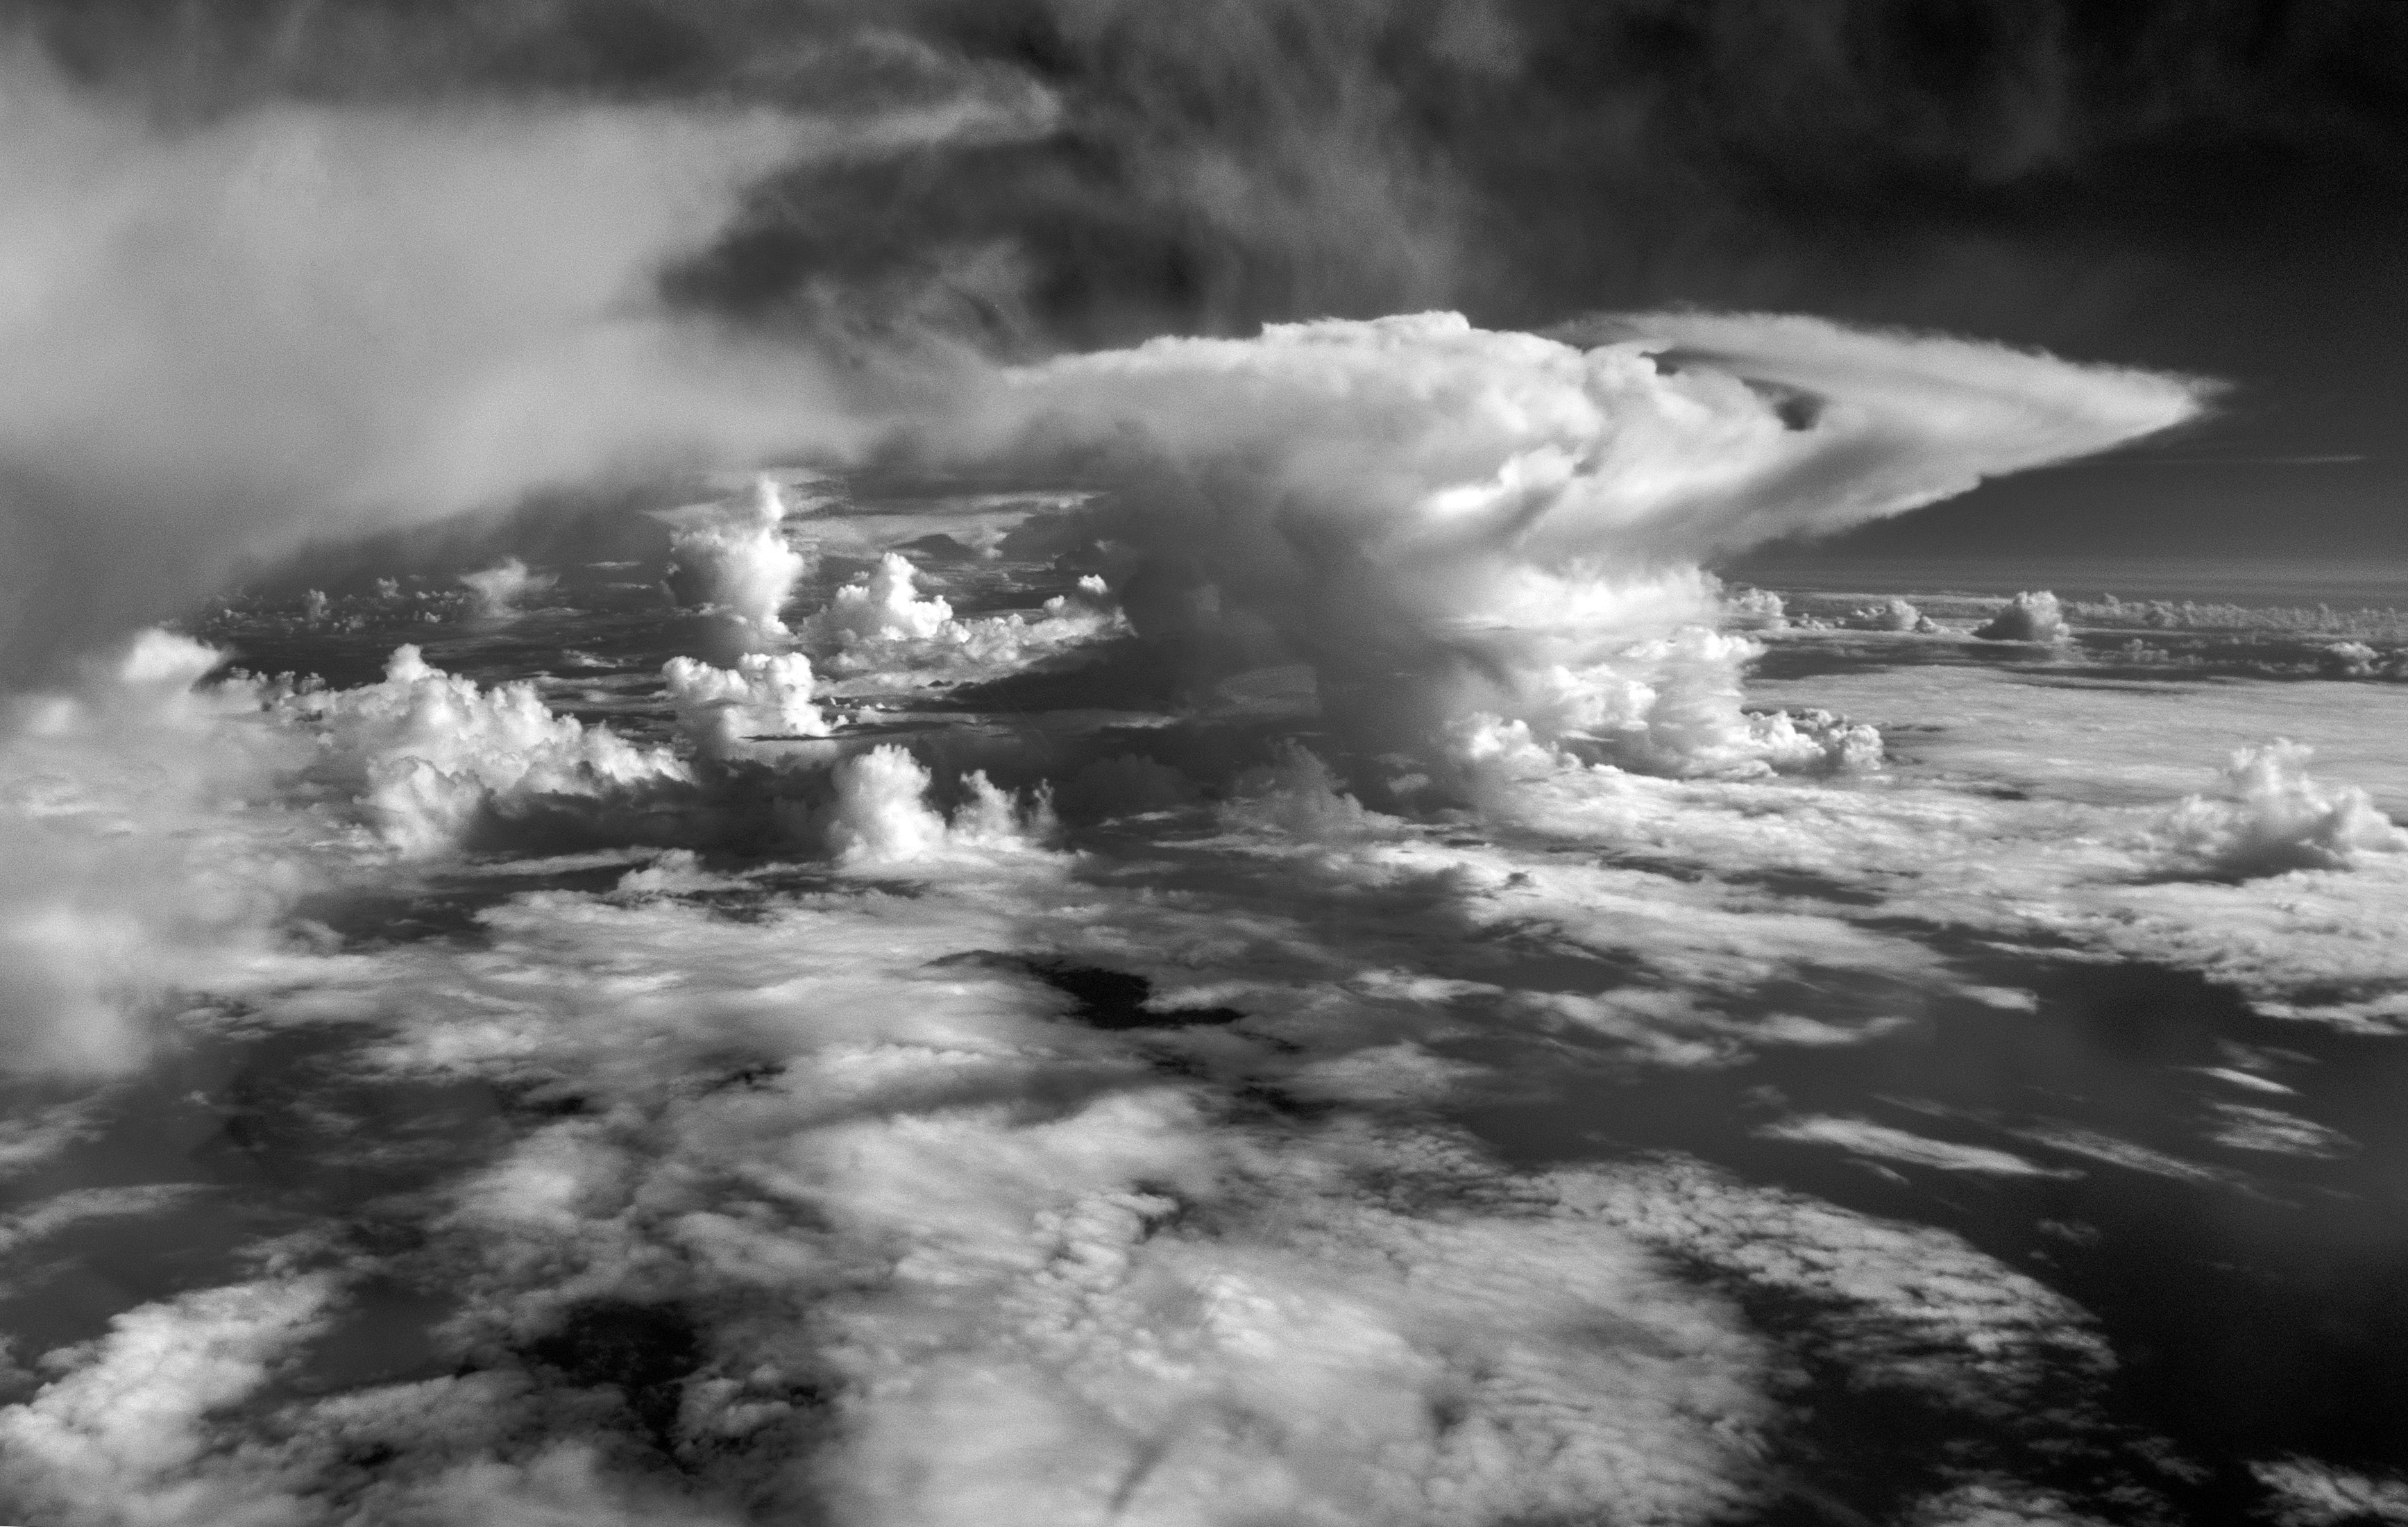
cloud, black and white, atmosphere, flying, airplane, aircraft, vehicle, storm, monochrome, clouds, titan, planet, pacific, infrared, waitingfortherain, monochrome photography, atmosphere of earth, geological phenomenon